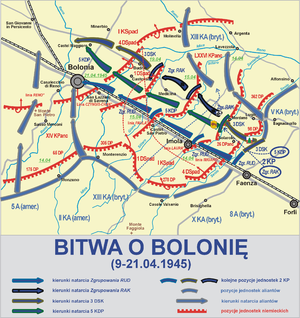
La prise de Bologne, le 21 avril 1945, constitue l'une des dernières batailles de la campagne d’Italie et la dernière du Deuxième corps polonais, avec la victoire de ce dernier et des armées alliées qui le flanquaient, la Vᵉ armée américaine et la VIIIᵉ armée britannique.